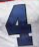
Number: 4